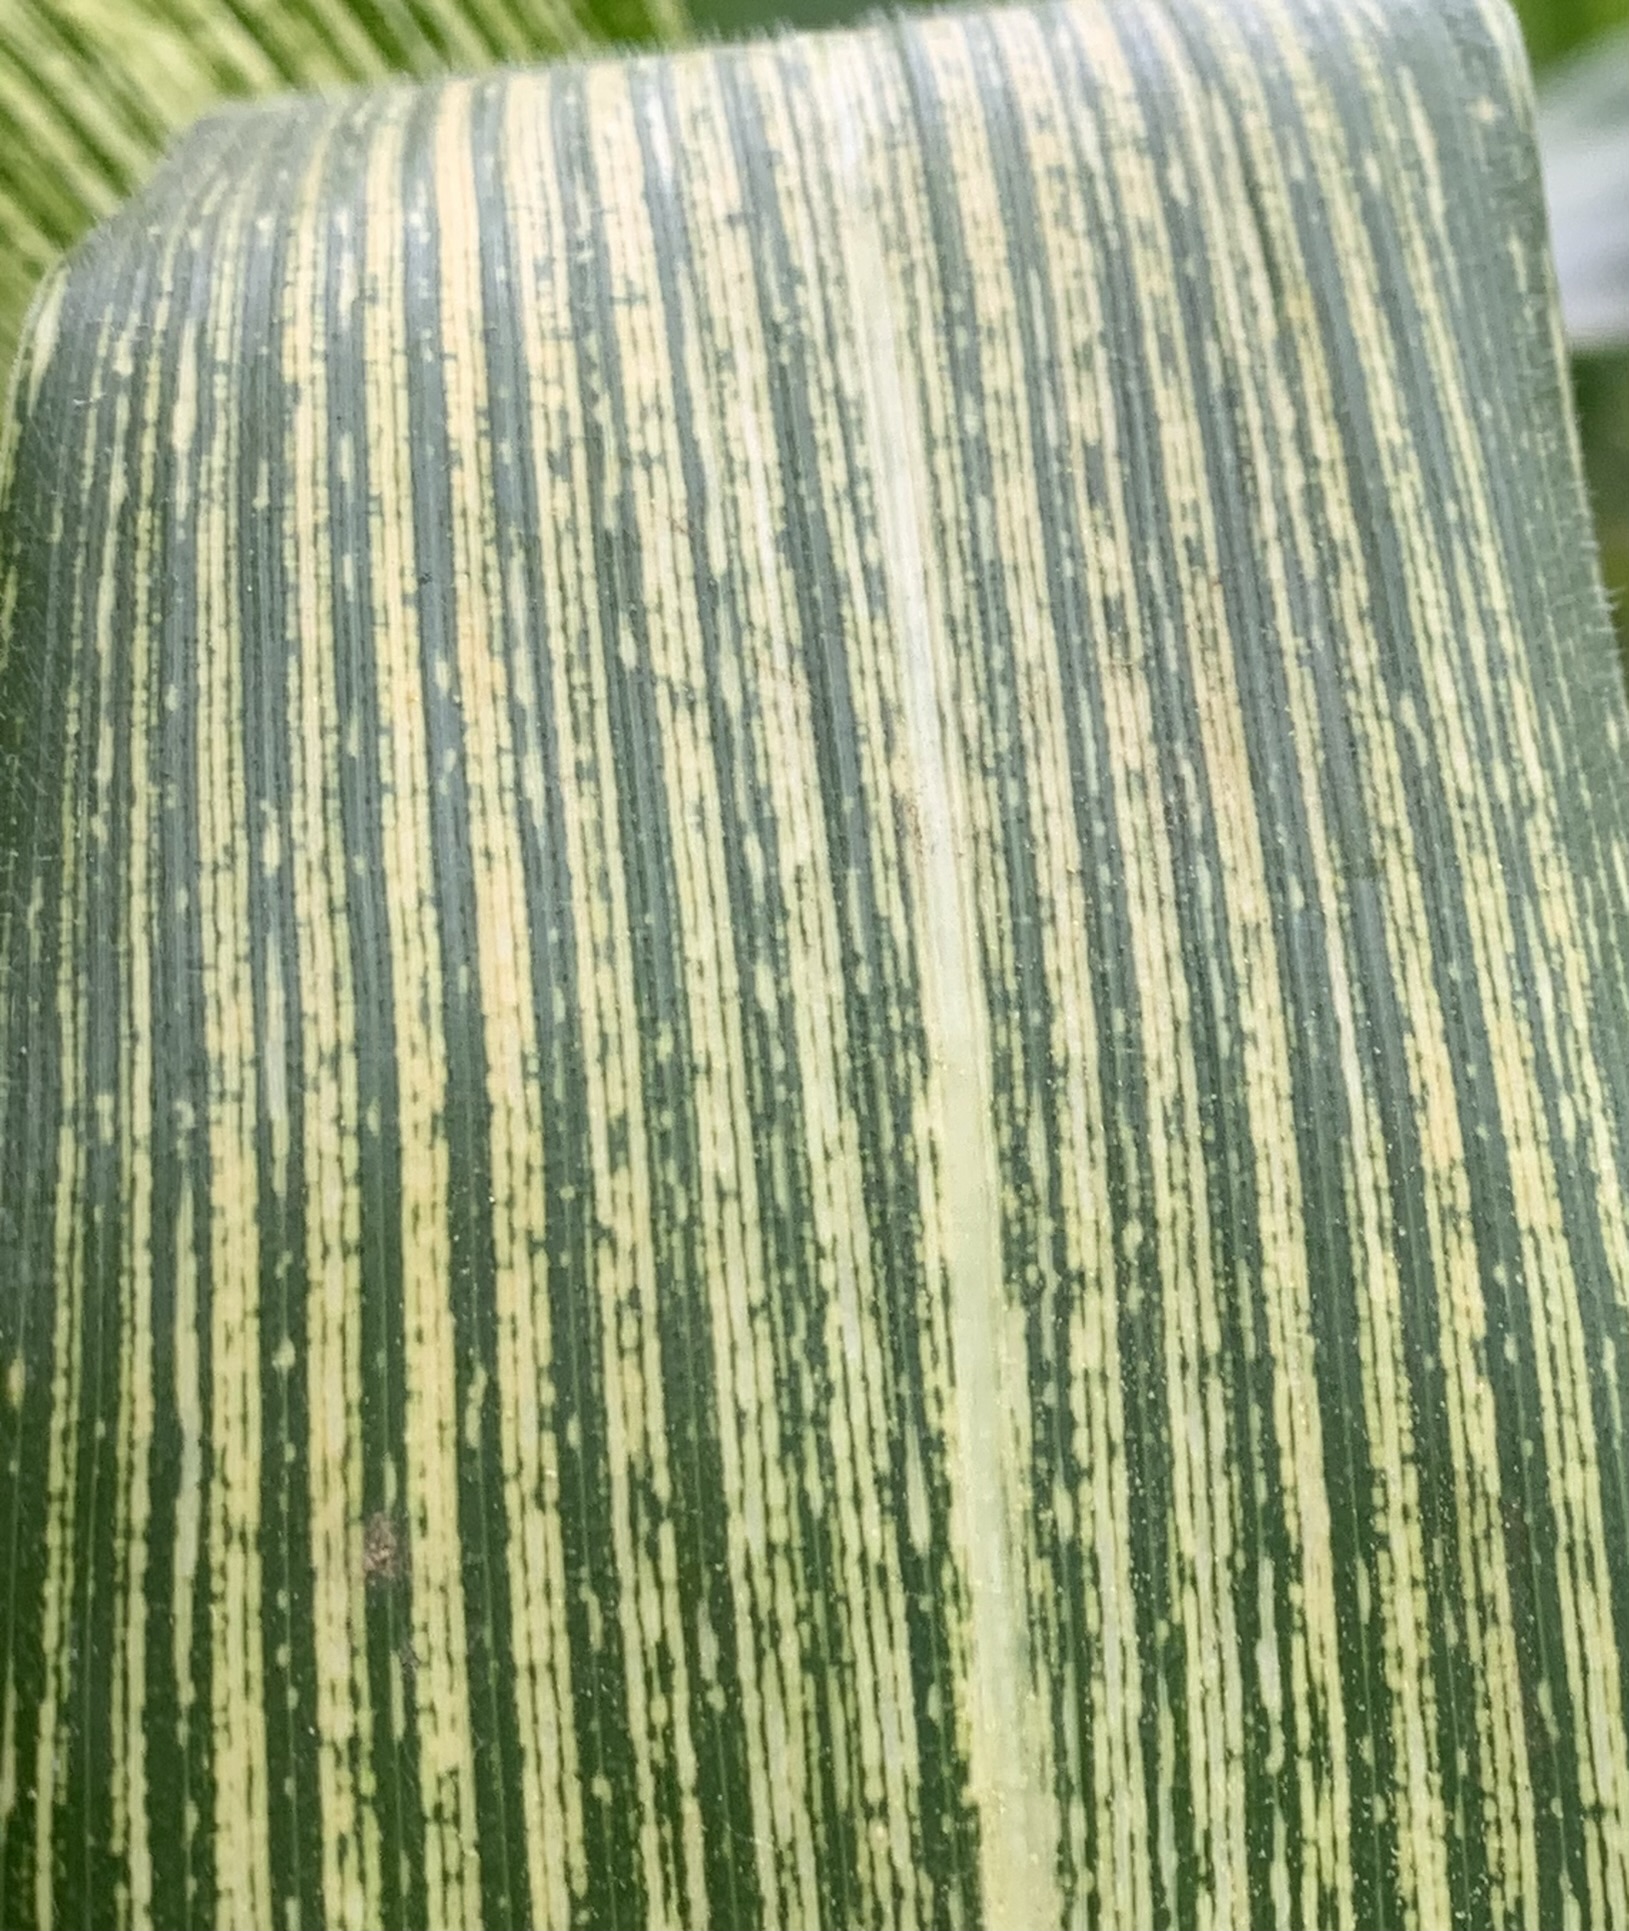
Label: MSV